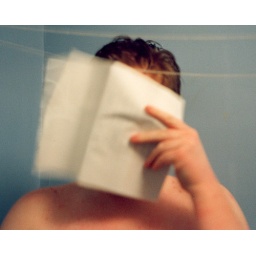
Reading a book in the bath